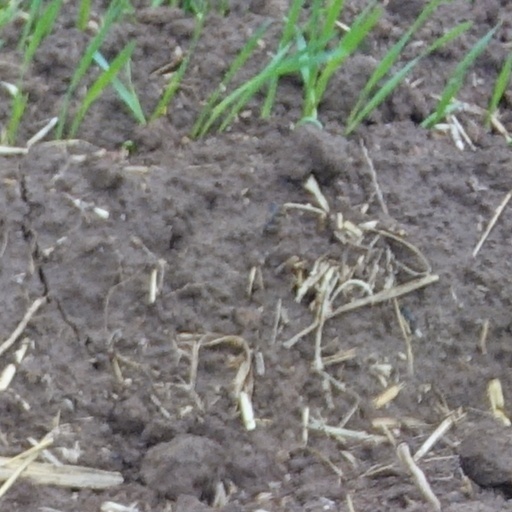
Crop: wheat